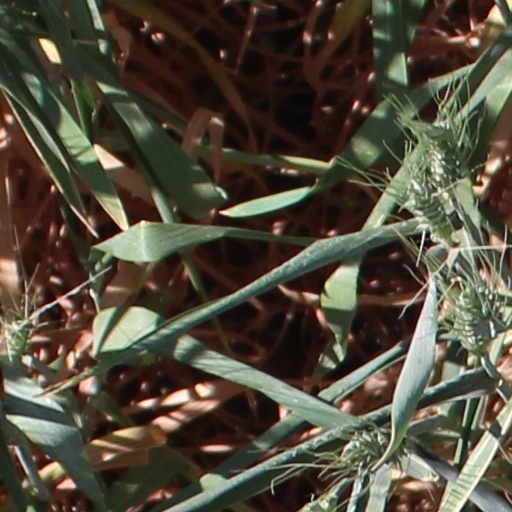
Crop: wheat